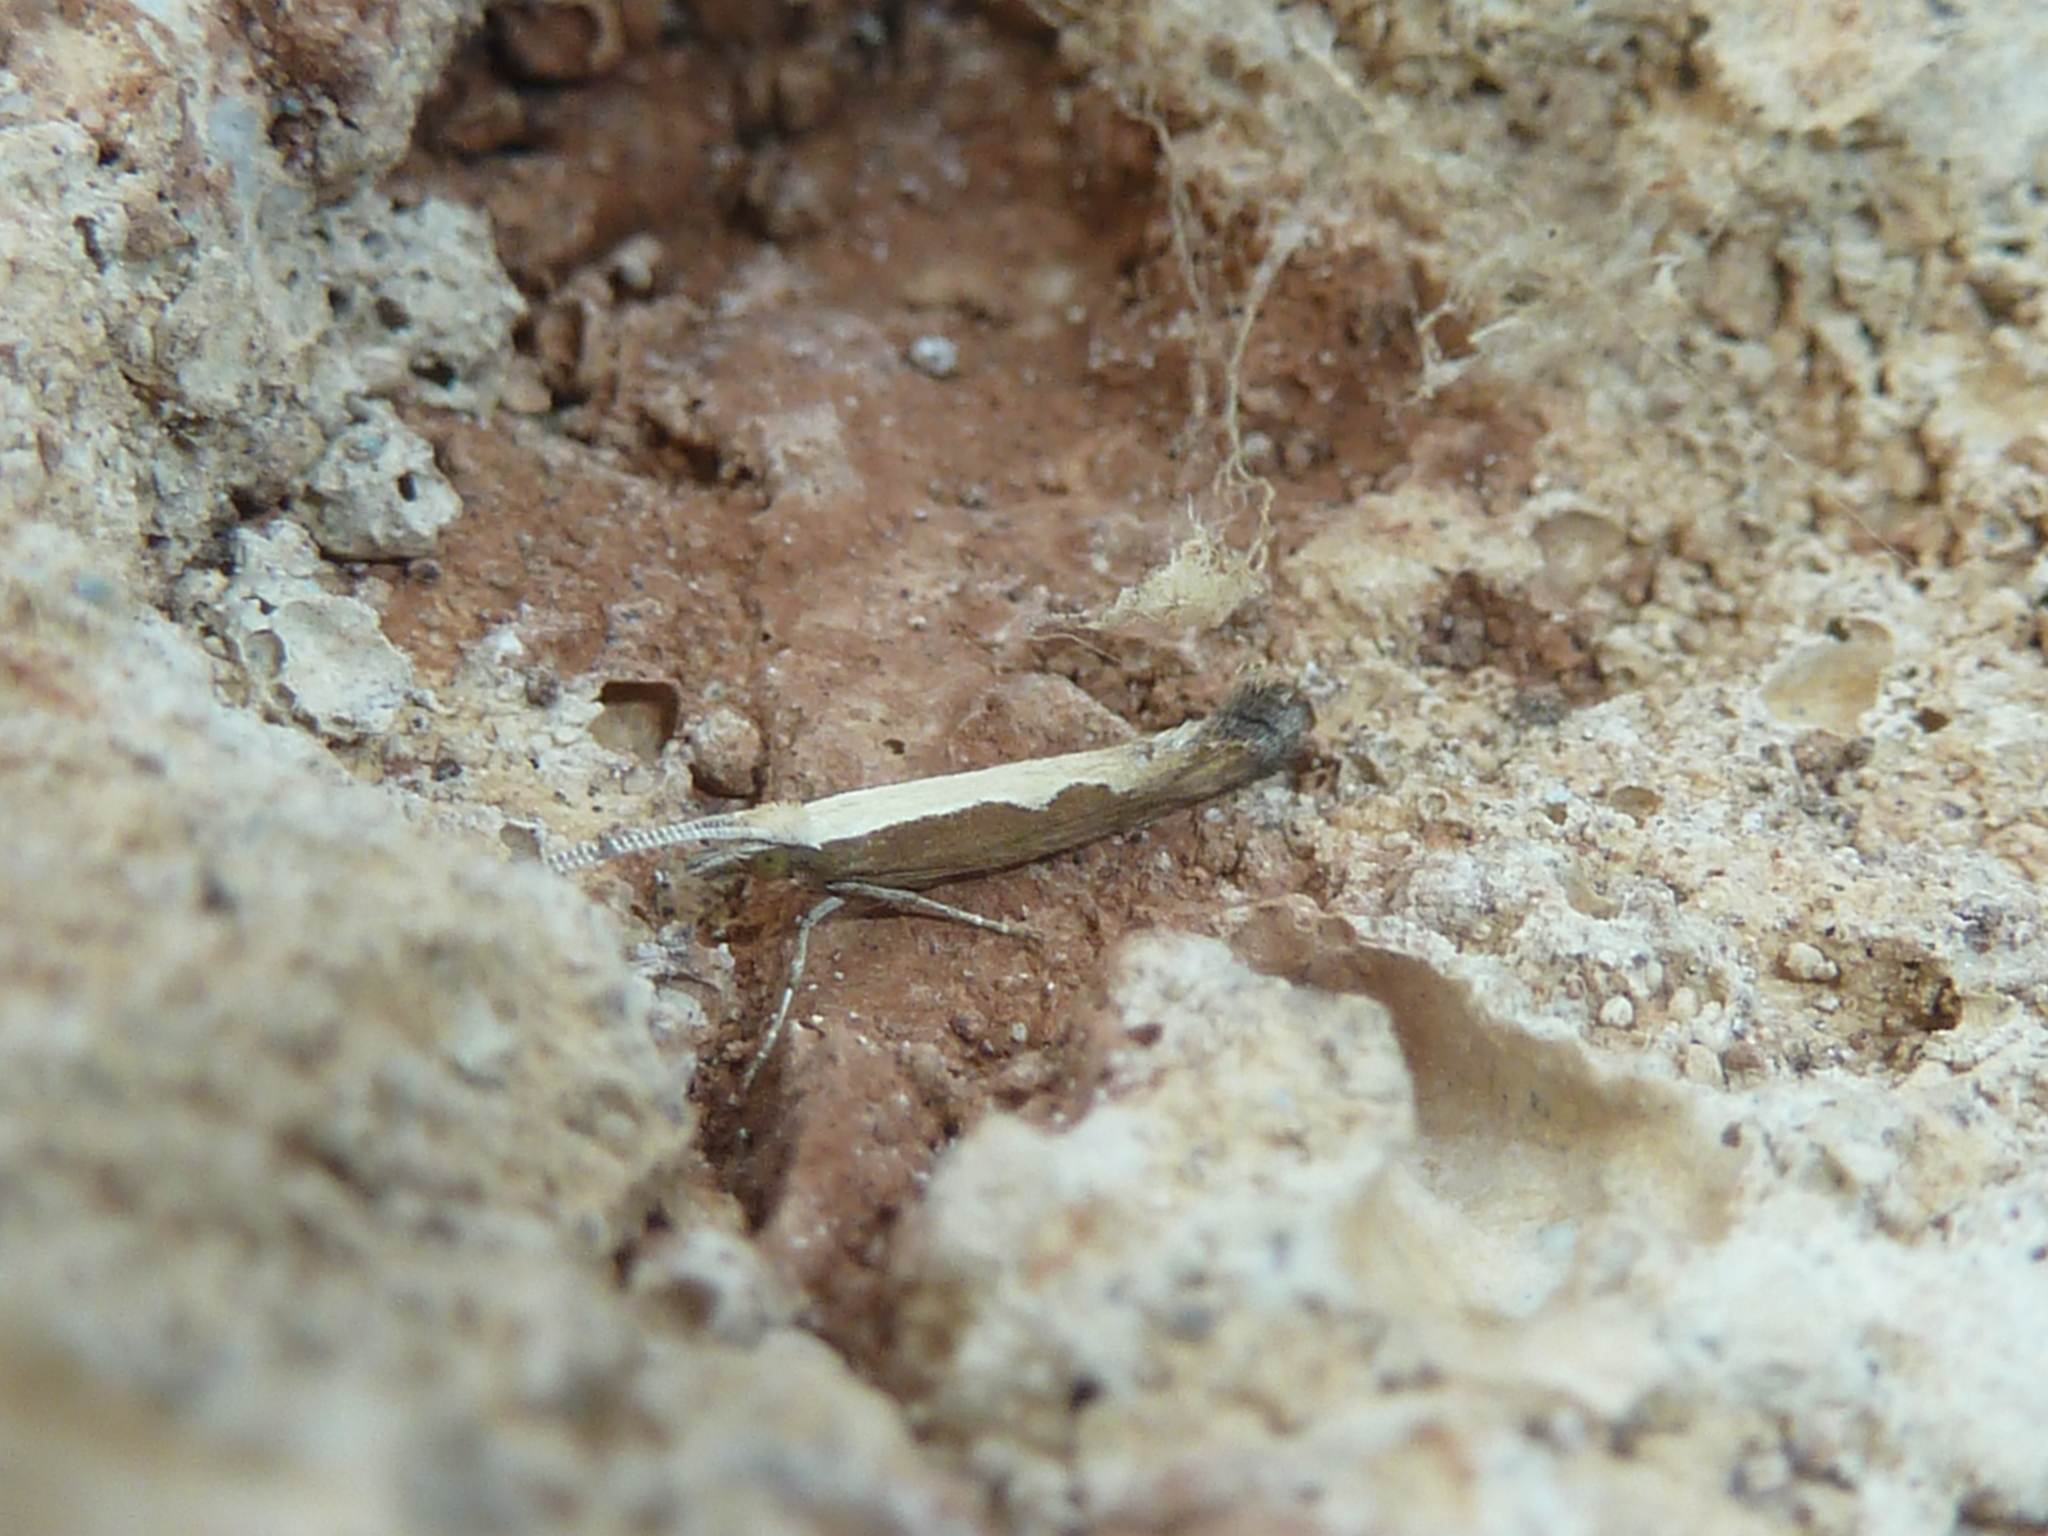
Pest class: diamondback_moth